Ben Cane

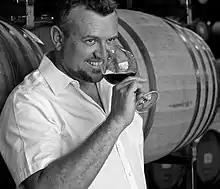
Ben Cane

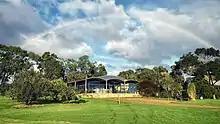
The cellar door at Duke's Vineyard, Porongurup, Western Australia

Benjamin Cane is an Australian winemaker who currently owns Duke's Vineyard in the Great Southern region of Western Australia.